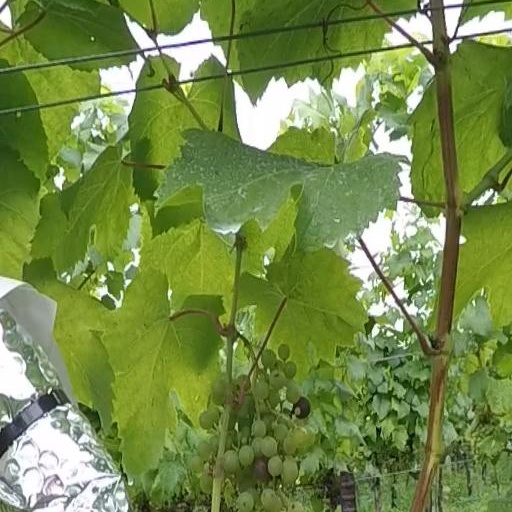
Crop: grape